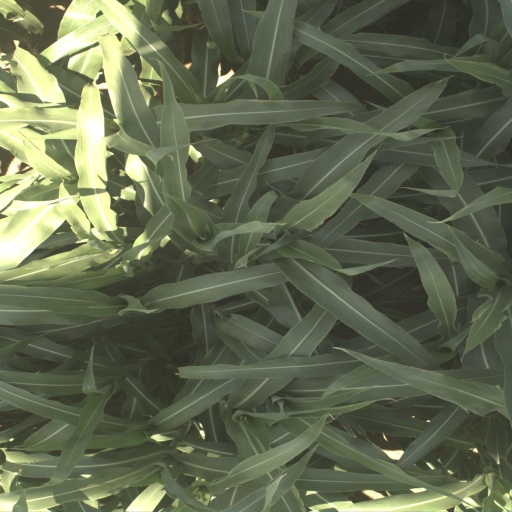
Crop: sorghum